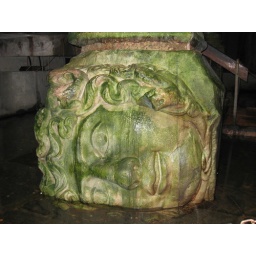
The base of the column known as Medusa in the cistern.